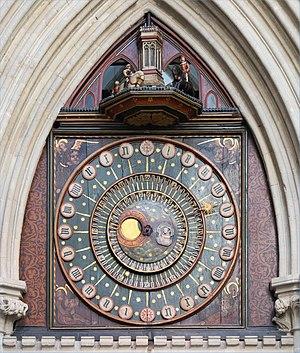
Cet article recense les horloges astronomiques du Royaume-Uni.